Rakefet Russak-Aminoach

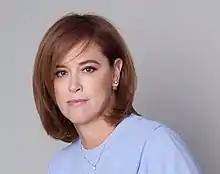
Rakefet Russak Aminoach

Rakefet Russak-Aminoach (born February 1, 1966) is an Israeli business executive who was Managing Partner at Team8, a global venture fund, and the Chairperson of Hailo Technologies. Russak Aminoach served as President and CEO of Bank Leumi from May 1, 2012, to October 2019. In 2024 Rakefet joined the board of BNY.